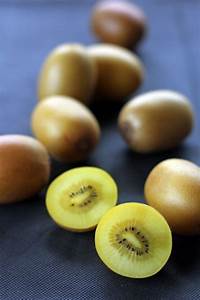
Label: Kiwi